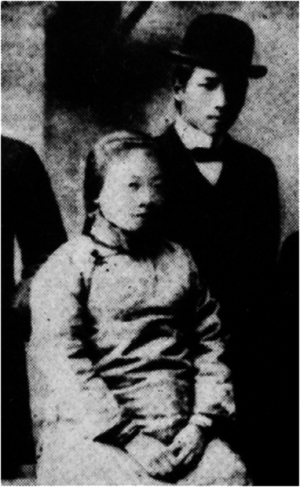
He Zhen (chinois
L'anarchisme en Chine apparait dans les années 1905-1910. Des années d’effervescence politique et culturelle.
He Zhen, née vers 1884, morte vers 1920, est une féministe et anarchiste chinoise.
L'anarcha-féminisme ou féminisme libertaire, qui combine féminisme et anarchisme de gauche, considère la domination des hommes sur les femmes comme l'une des premières manifestations de la hiérarchie dans nos sociétés. Le combat contre le patriarcat est donc pour les anarcha-féministes partie intégrante de la lutte des classes et de la lutte contre l'État, comme l'a formulé Susan Brown : Puisque l'anarchisme est une philosophie politique opposée à toute relation de pouvoir, il est intrinsèquement féministe.
Le féminisme en Chine a débuté au XXᵉ siècle et est étroitement lié au socialisme et problèmes de divisions des classes sociales. Il y a désaccord quant aux conséquences de ceci sur le féminisme chinois. Les féministes agissant hors cadre officiel font l'objet de plusieurs vagues de répression en 2015.